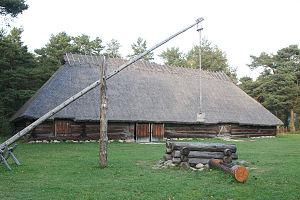
Estlands frilandsmuseum / Billeder
Estlands frilandsmuseum er en rekonstrueret landsby fra Estland kyst, med kirke, værtshus, skole, møller, brandstation og tilhørende kulturlandskab. Museet dækker 79 hektar, og har tilsammen 72 forskellige bygninger. Museet ligger 8 km vest for centrum i Tallinn på Rocca al Mare. Museet blev etableret i 1957. Bygningerne kommer fra forskellige steder i Estland.